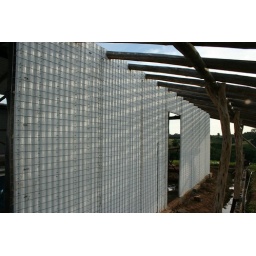
Main entrance door. Kitchen window will be cut into the solid wall in the foreground